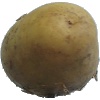
Label: Potato White 1